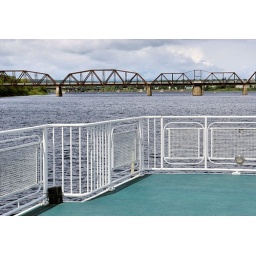
Taken from the Carleton river boat in Fredericton.